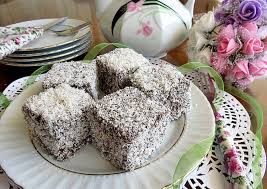
Yemek: lokum